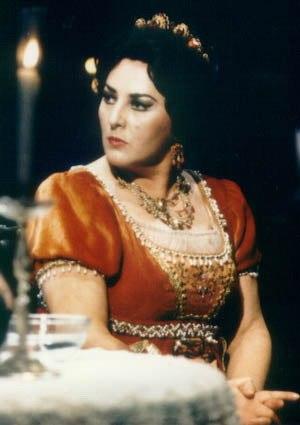
Ghena Dimitrova est une soprano bulgare naturalisée italienne mondialement connue. Elle fut une des plus grandes sopranos verdiennes du XXᵉ siècle.